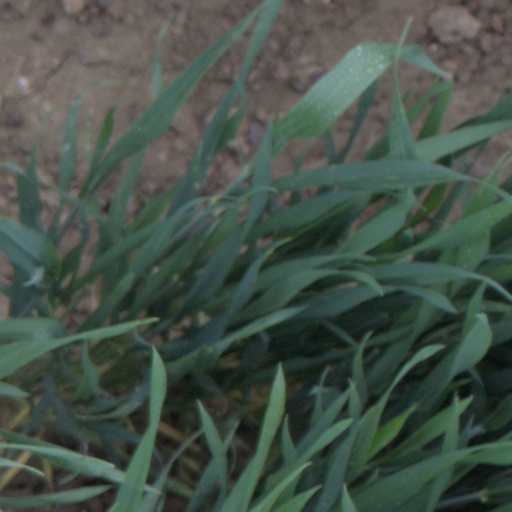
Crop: wheat